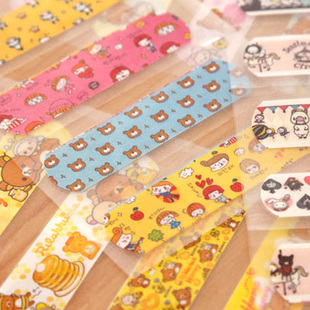
Label: trash